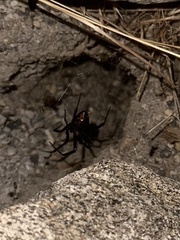
Species: Lactrodectus_hesperus